University of New Brunswick

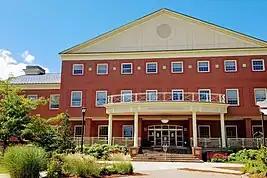
Brian Mulroney Hall, St. Thomas University

In 1968, the university's governance structure was reorganized with the aim of giving faculty members control of academic affairs. The UNB Act of 1968 led to the formation of two governing bodies, both chaired by the president. The Board of Governors, whose role was to oversee and give guidance to president as "chief executive officer" was to have four faculty representatives, while the majority of the Senate was to be made up of faculty members elected by their peers.